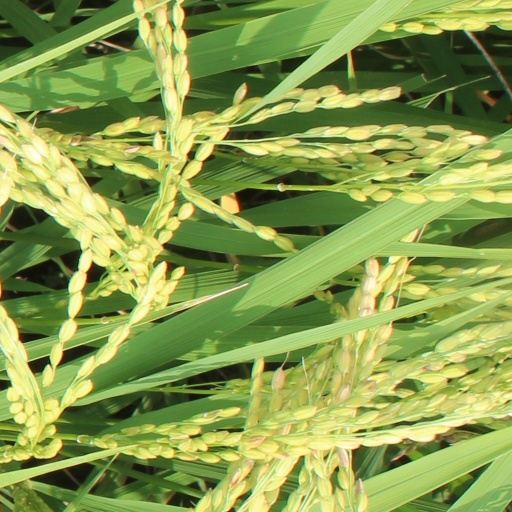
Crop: rice